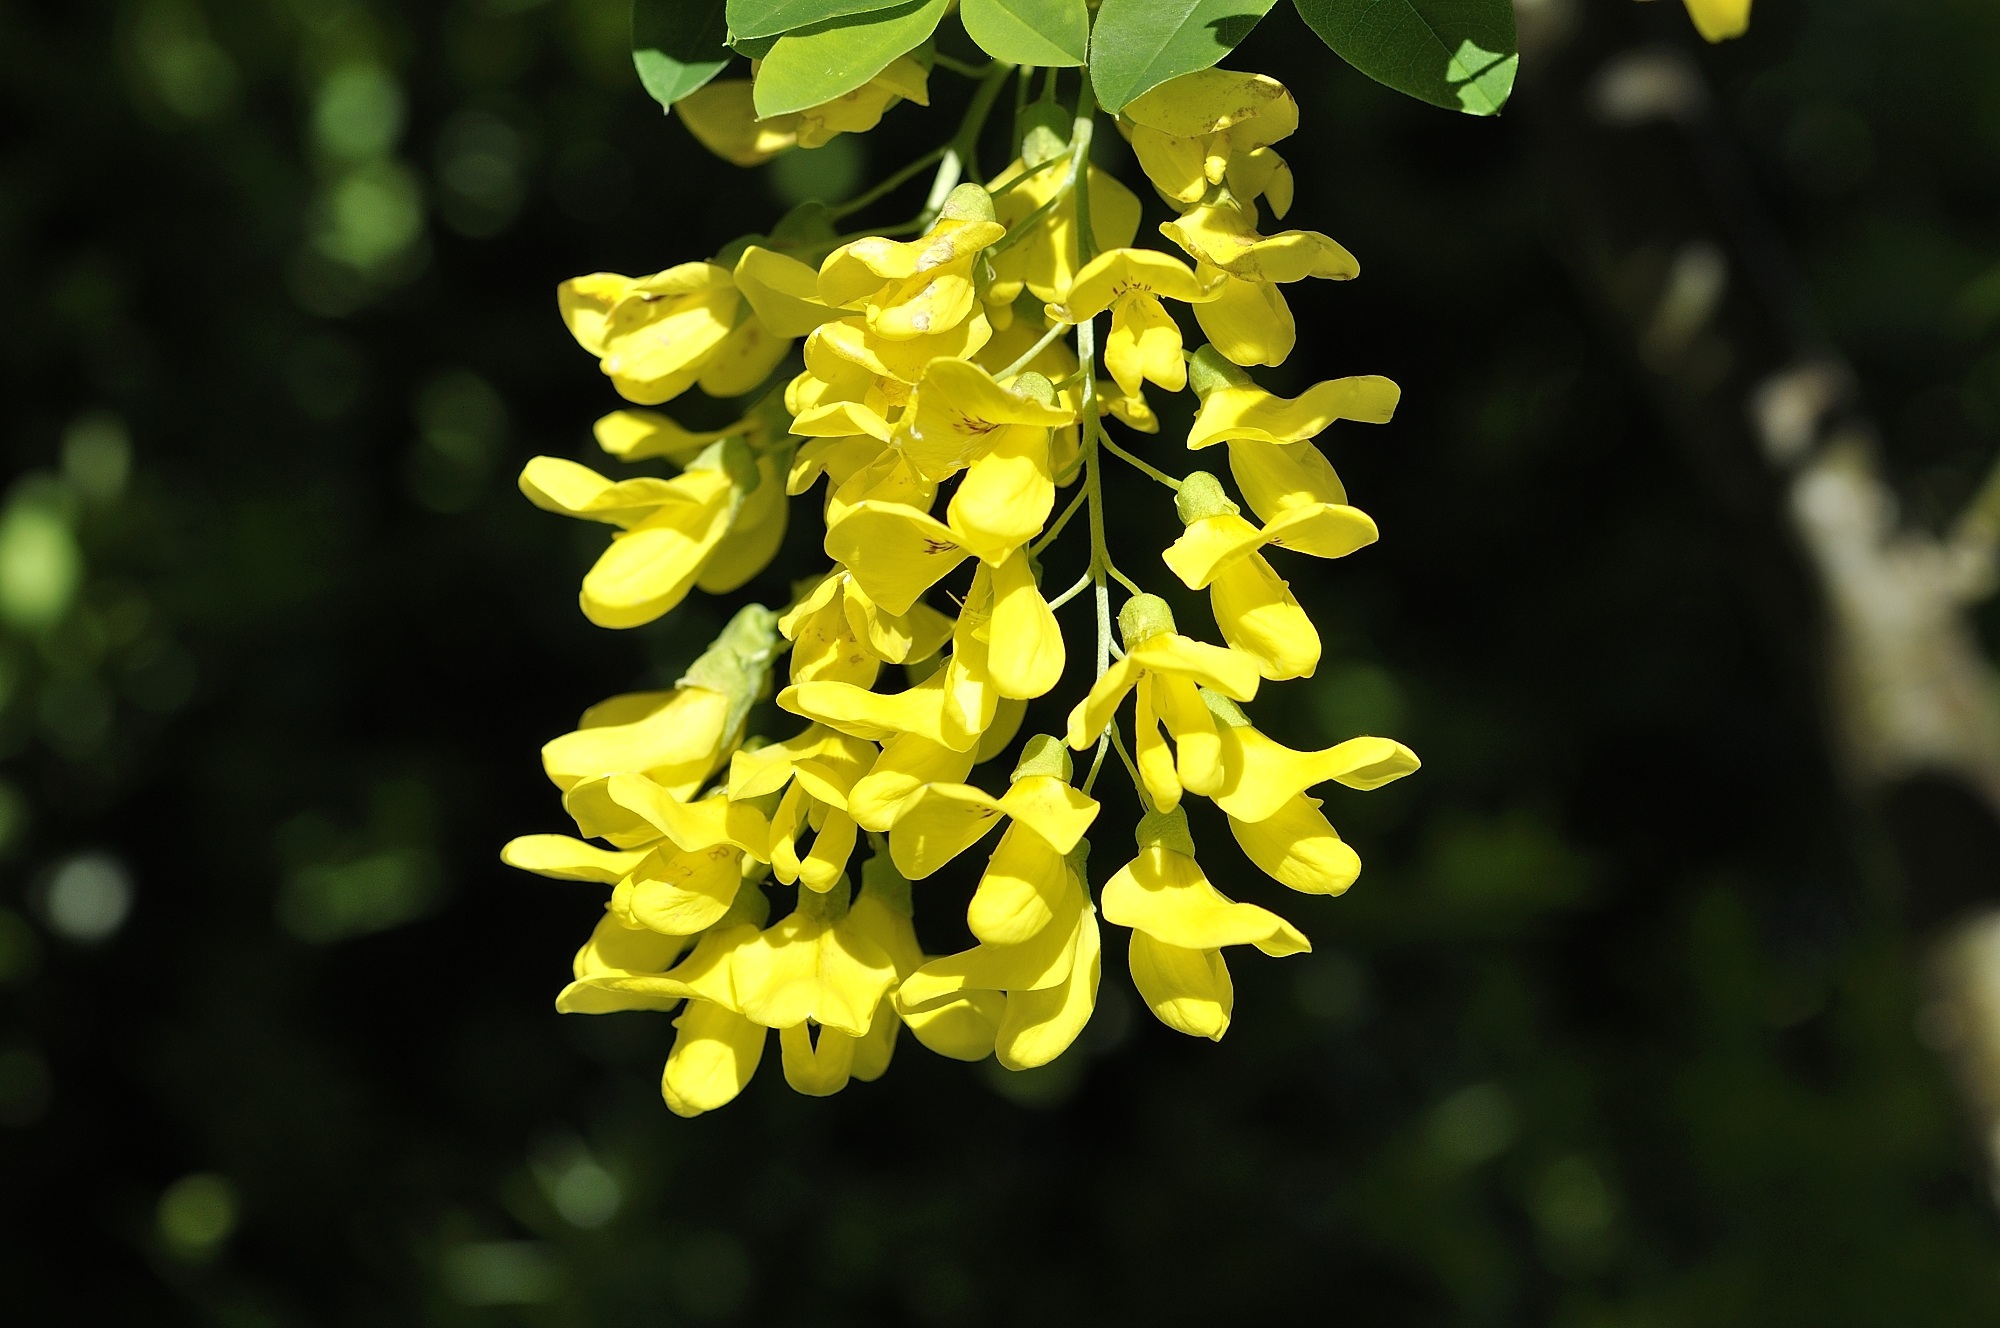
nature, blossom, plant, sunlight, leaf, flower, spring, green, produce, botany, yellow, garden, close, flora, wildflower, flowers, shrub, macro photography, jasmine, flowering plant, laburnum, land plant